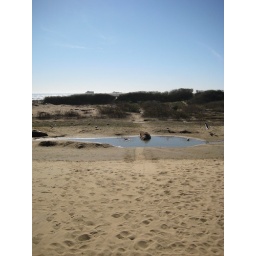
Elephant seals resting in a puddle, abandoned lighthouse keepers house in background.